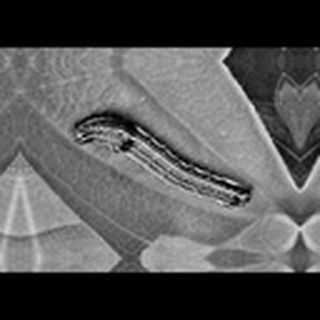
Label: cotton_army_worm